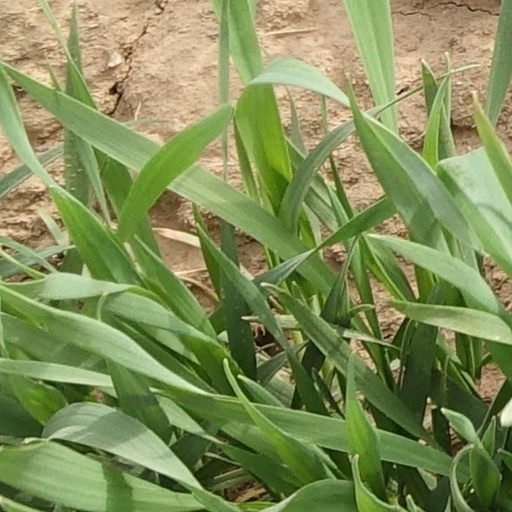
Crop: wheat